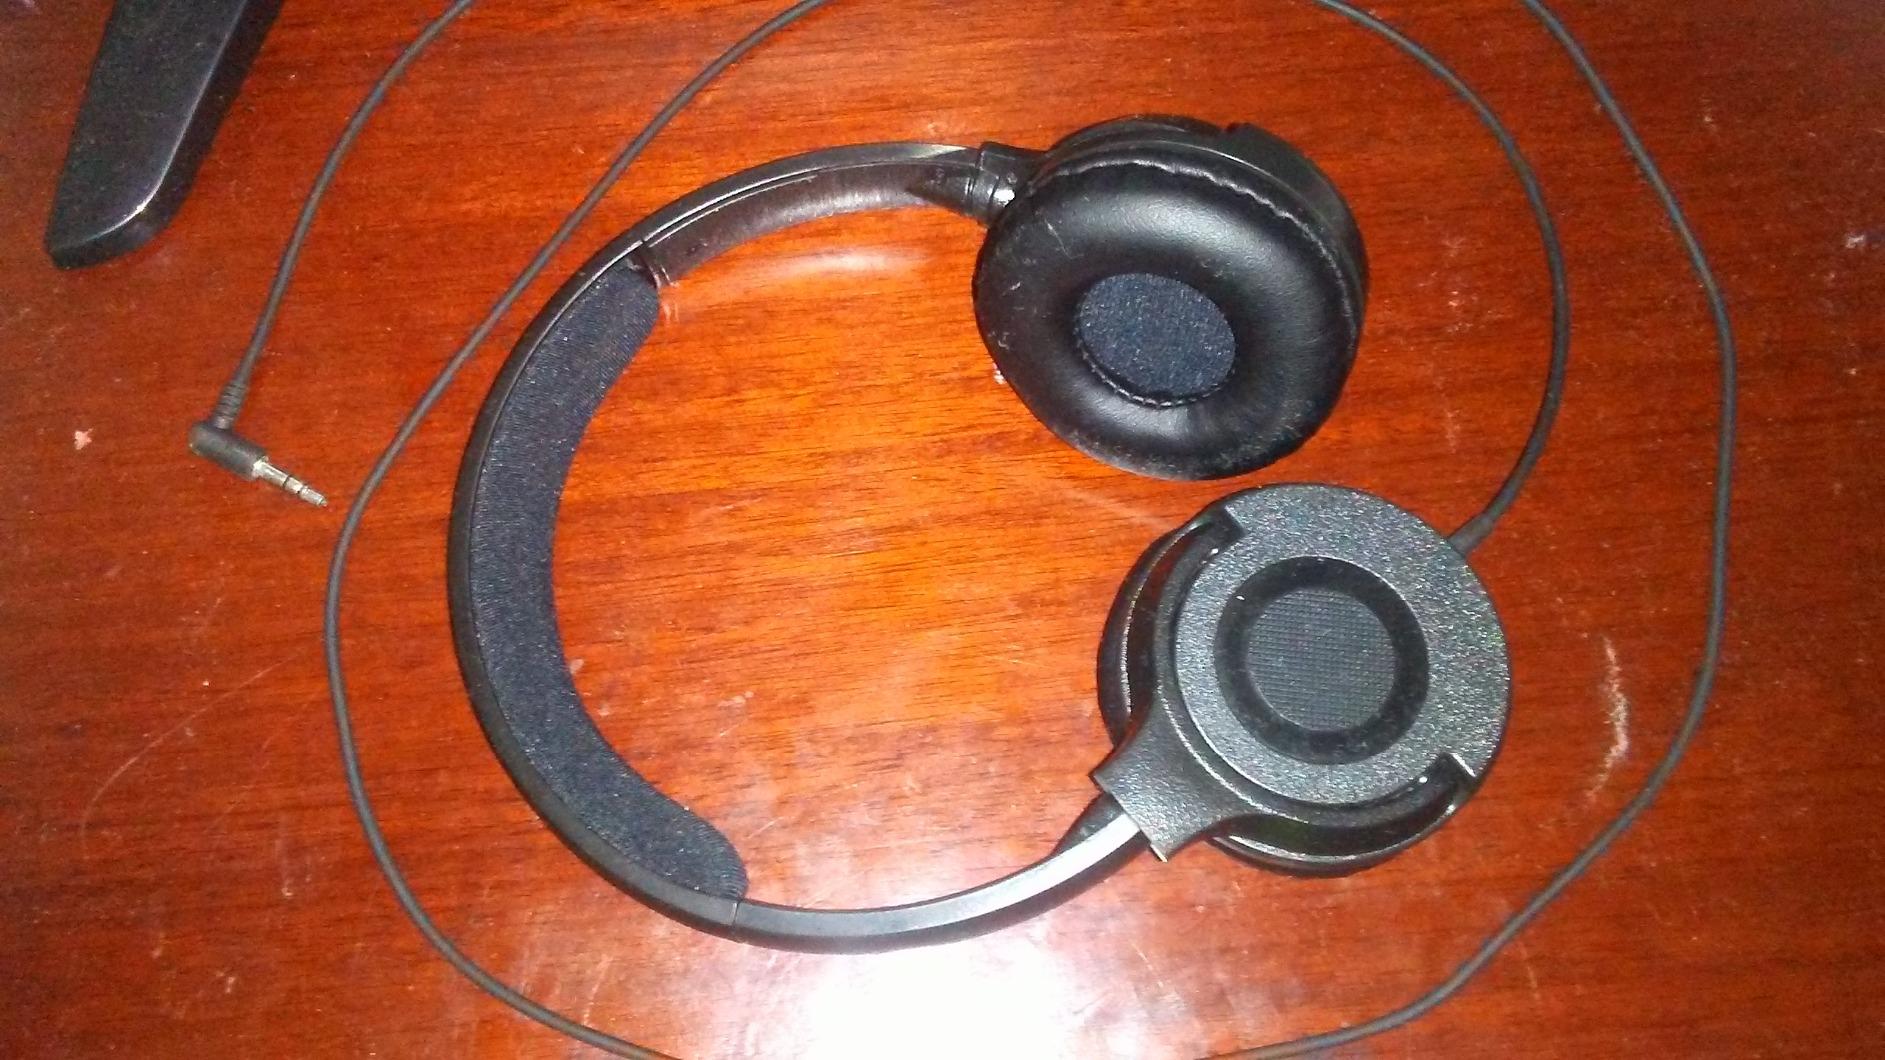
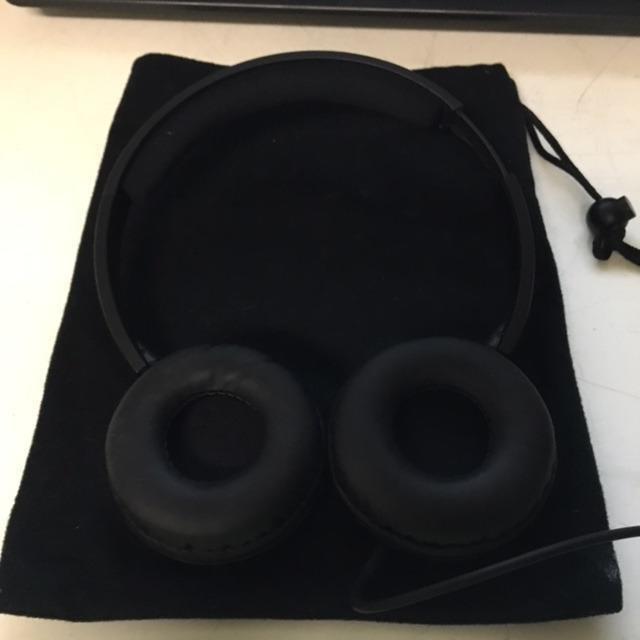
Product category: headphones
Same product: yes